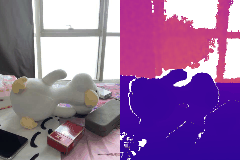
Label: stuffed_toy